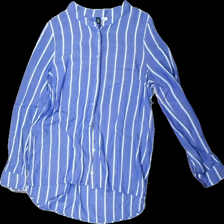
View: front
Type: Shirt
Category: Ladies
Brand: H&M
Brand text on label: Divided
Colors: Blue, White
Material: 100% Viscose
Pattern: Striped
Cut: Regular
Size: 38
Season: All
Damage: stain
Damage location: middle center
Price range: <50
Recommended usage: Reuse
Description: Blue striped shirt